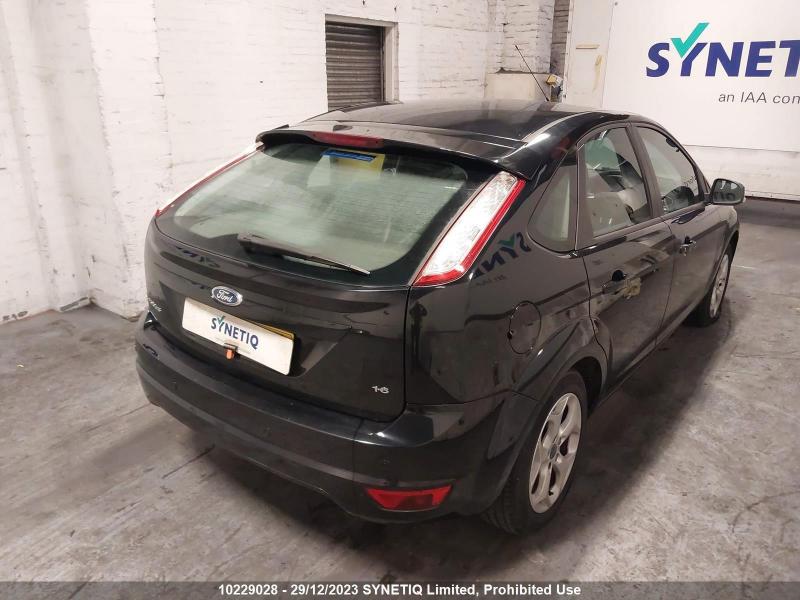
Aucun dommage détecté.
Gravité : aucun